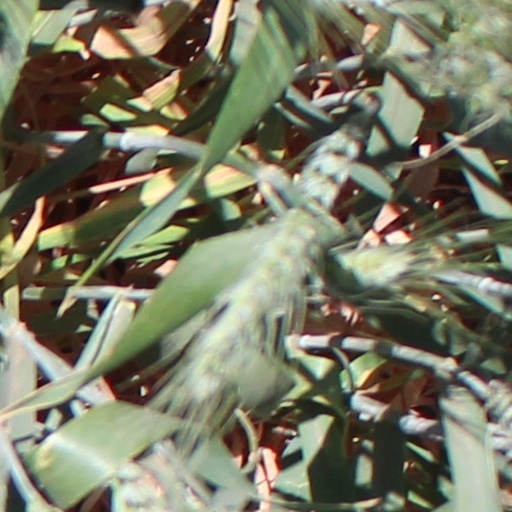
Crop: wheat